21-gun salute

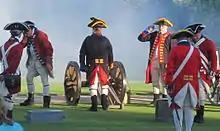
A 21-gun salute at a reception in Jersey commemorating the birthday of Queen Elizabeth II

The 21-gun salute is accorded to the French president, forming part of his "military honors" ("honneurs militaires"). The salute is given during the inauguration ceremony (by two 75mm guns) and during naval visits. These honors are extended to foreign heads of state during state visits.